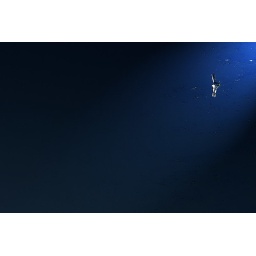
I see bottle in lake so take picture of them and try some simple abstract